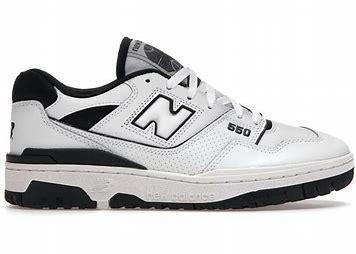
Brand: New
Model: Balance 550